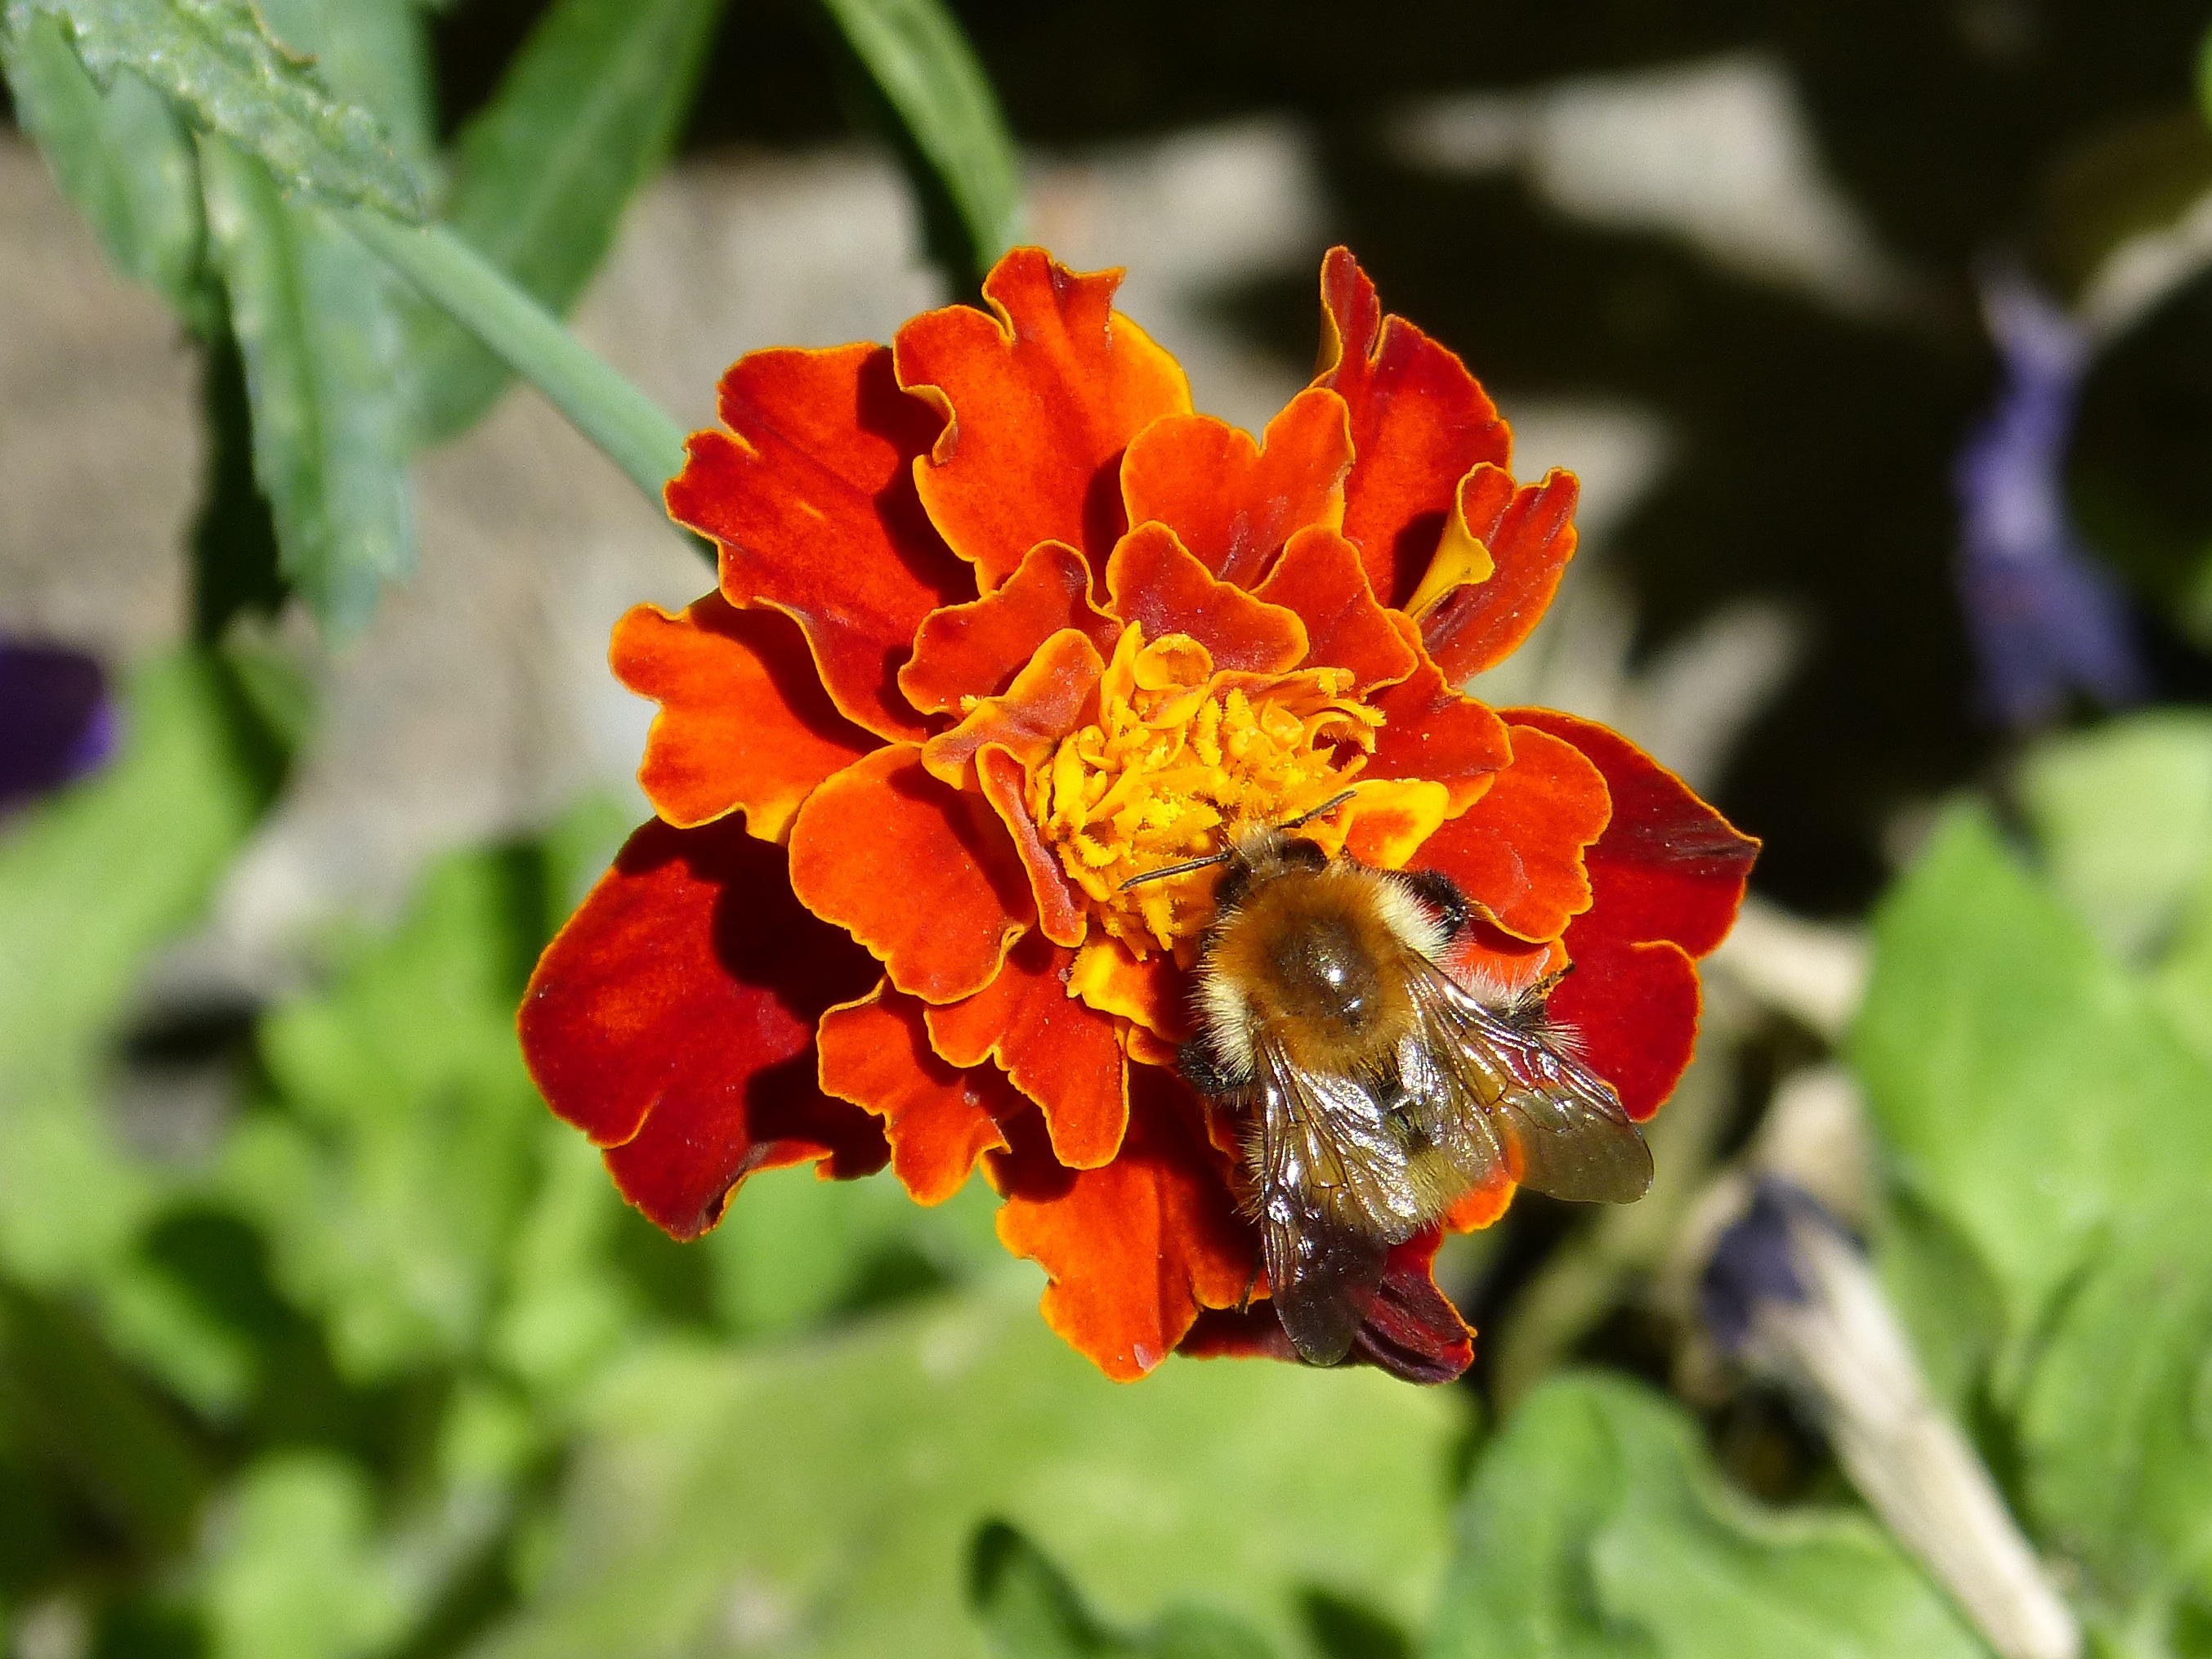
nature, plant, leaf, flower, petal, insect, botany, flora, wildflower, drone, macro photography, flowering plant, libar, carnation moro, annual plant, land plant